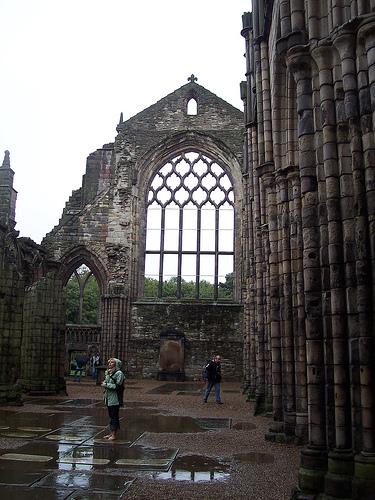
Weather: rain or strom